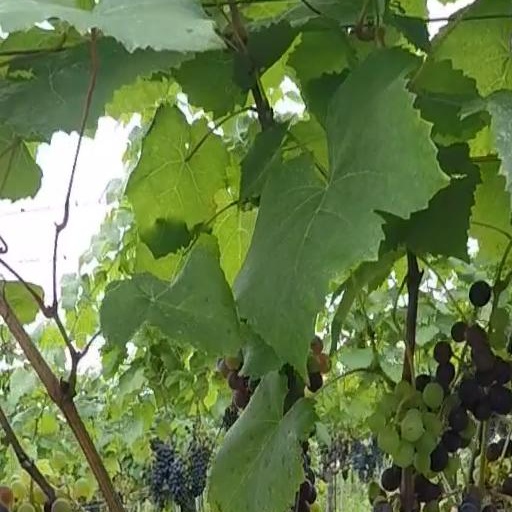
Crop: grape